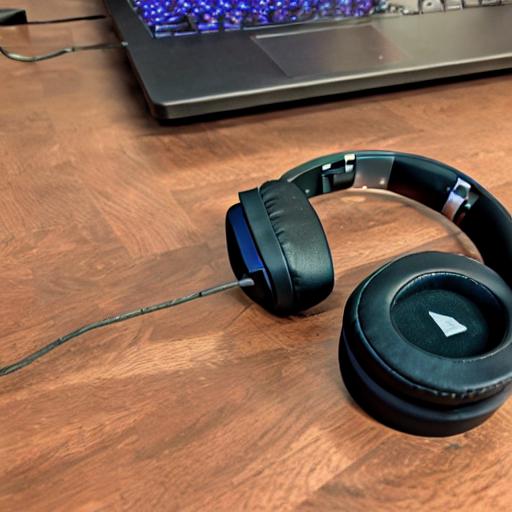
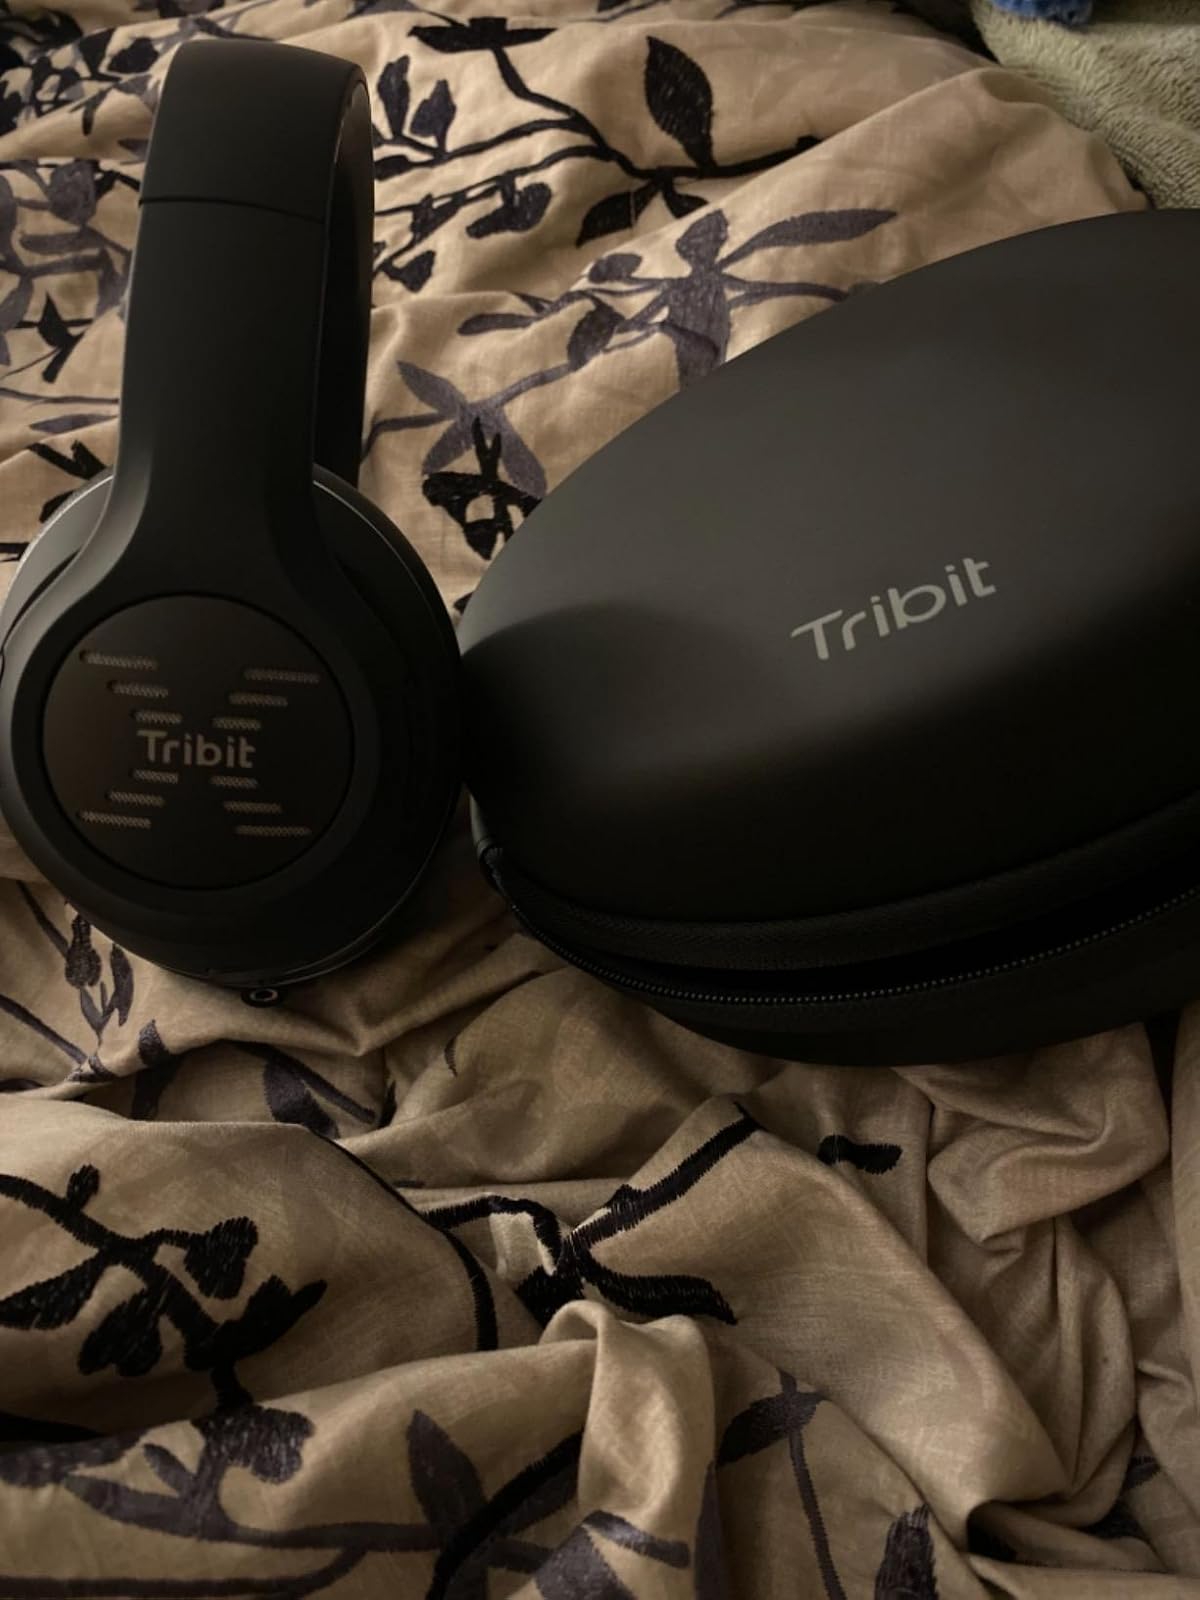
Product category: headphones
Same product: no